Arthur Docters van Leeuwen

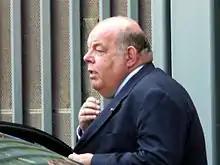
Arthur Docters van Leeuwen

Arthur Docters van Leeuwen (8 May 1945 – 14 August 2020) was a Dutch politician, jurist and civil servant. He was member of the liberal political party VVD. Between 1999 and 2007 he was chairman of the Netherlands Authority for the Financial Markets, an agency of the Dutch government, which supervises Dutch financial markets.